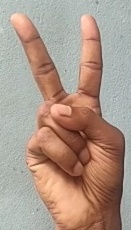
ASL sign: 2